Ludovic Stewart, 2nd Duke of Lennox

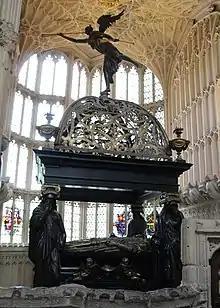
The Stewart family vault, Westminster Abbey

He was the eldest son of Esmé Stewart, 1st Duke of Lennox (1542-1583), a Frenchman of Scottish ancestry, by his wife Catherine de Balsac (1547 - 1631), a daughter of Guillaume de Balsac, Sieur d'Entragues, by his wife Louise d'Humières. Ludovic's father was a favourite and first cousin once removed of King James VI (the King's father Henry Stewart, Lord Darnley having been Esmé's first cousin). Ludovic was therefore himself a second cousin to the King.